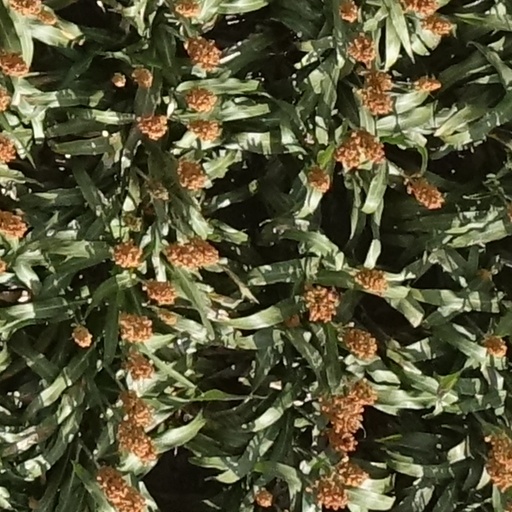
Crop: sorghum